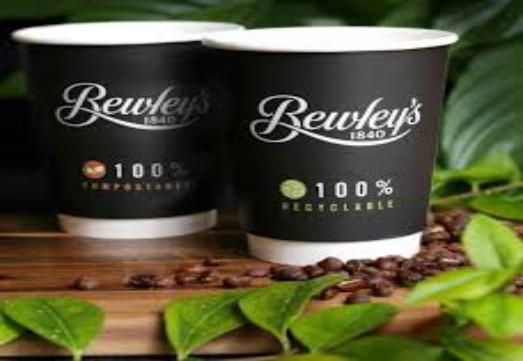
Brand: Bewley's
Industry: Food